Orders, decorations, and medals of Italy

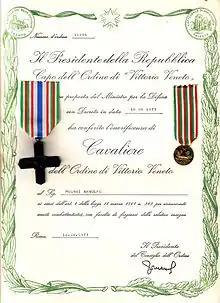
Letters patent of a Knight of the Order of Vittorio Veneto, shown with badge and miniature

The Italian honours system is a means to reward achievements or service to the Italian Republic, formerly the Kingdom of Italy, including the Italian Social Republic.